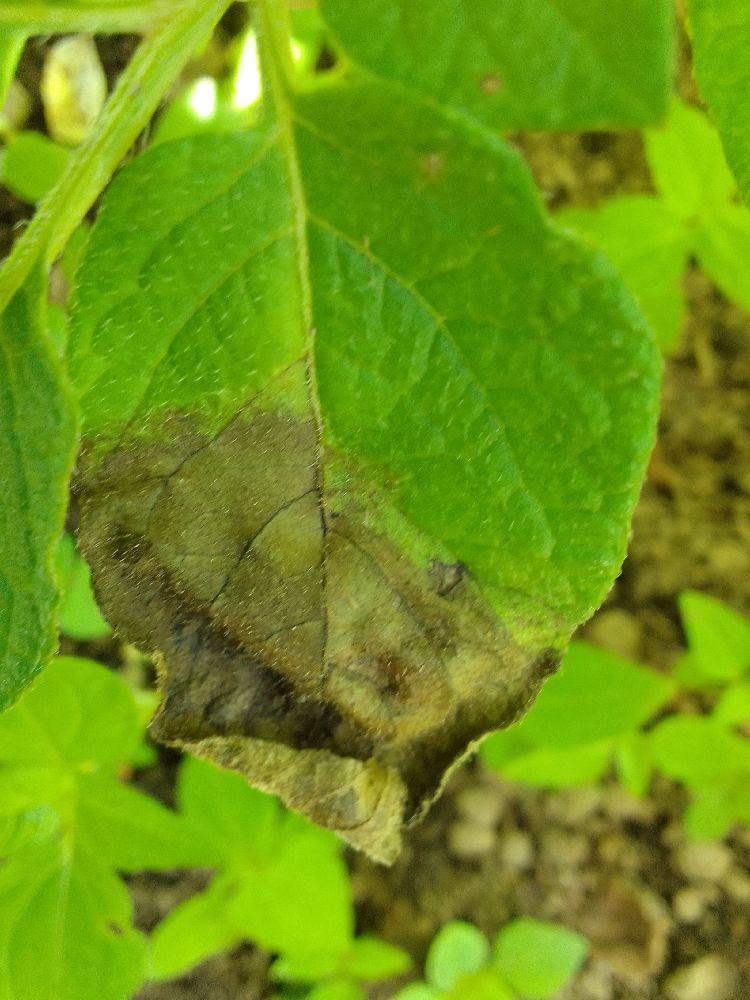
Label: Late blight